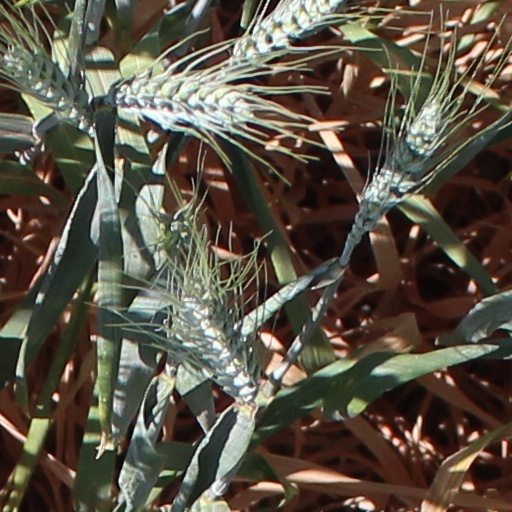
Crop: wheat